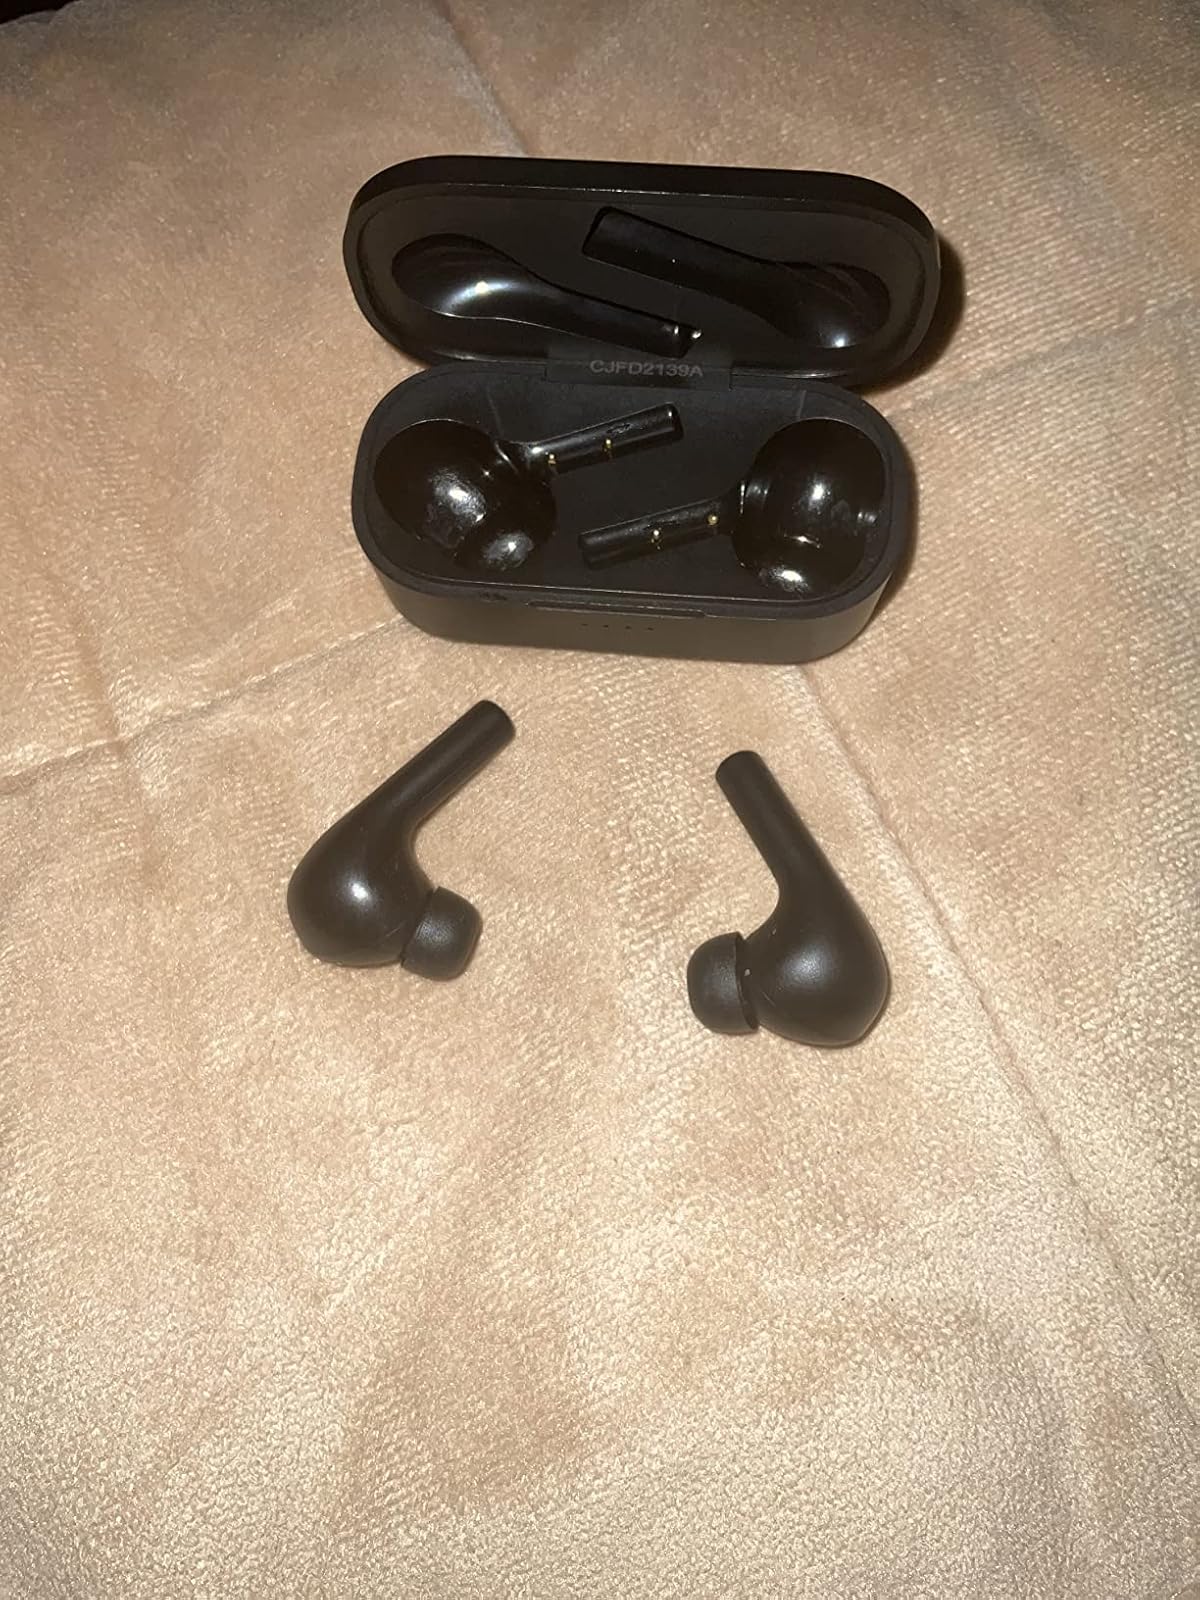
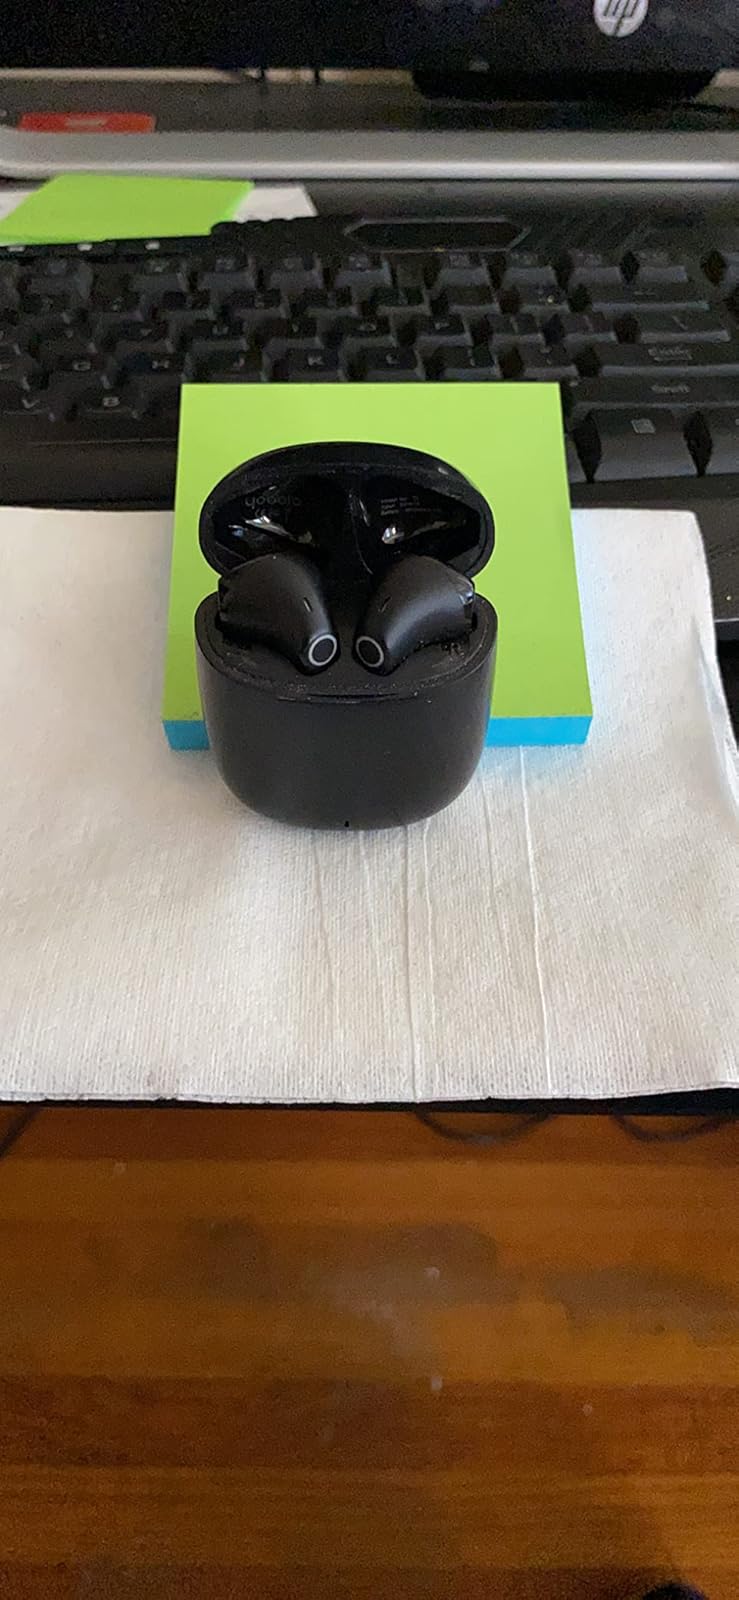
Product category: earbuds
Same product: no